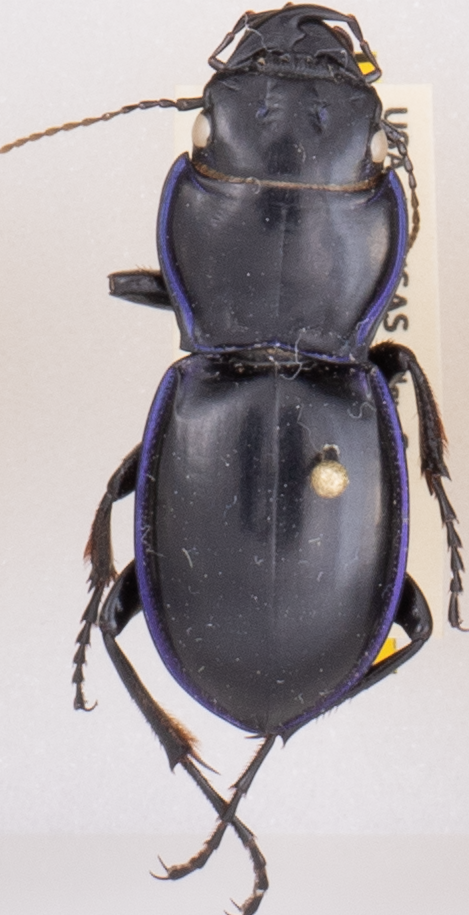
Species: Pasimachus elongatus
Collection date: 2019-06-03
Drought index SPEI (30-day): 1.77
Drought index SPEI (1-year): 1.45
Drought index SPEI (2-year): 0.03